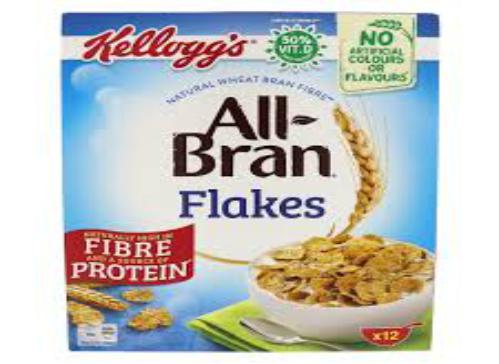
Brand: Bran Flakes
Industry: Food